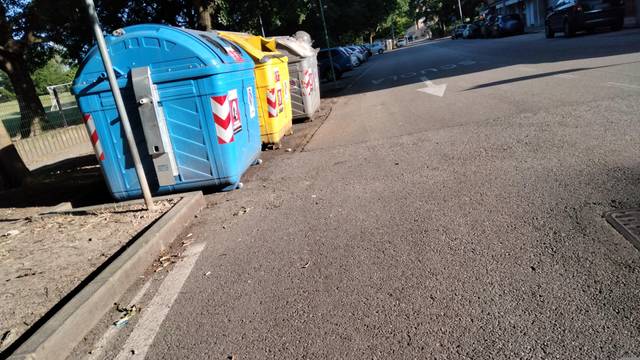
Region: Italy
Coordinates: 45.545, 11.527